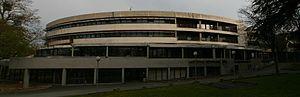
Bâtiment hôtellerie lycée Jacques Cœur, Bourges, France
Le lycée Jacques-Cœur est un lycée général technologique et professionnel situé à Bourges dans le département du Cher en France. C'était autrefois un petit séminaire qui se nommait Saint-Célestin, fondé en 1856. Il a été le cadre d'un congrès ecclésiastique national en 1900. Le petit séminaire Saint-Célestin est fermé en 1906 à la suite de la loi de séparation des Églises et de l'État de 1905.